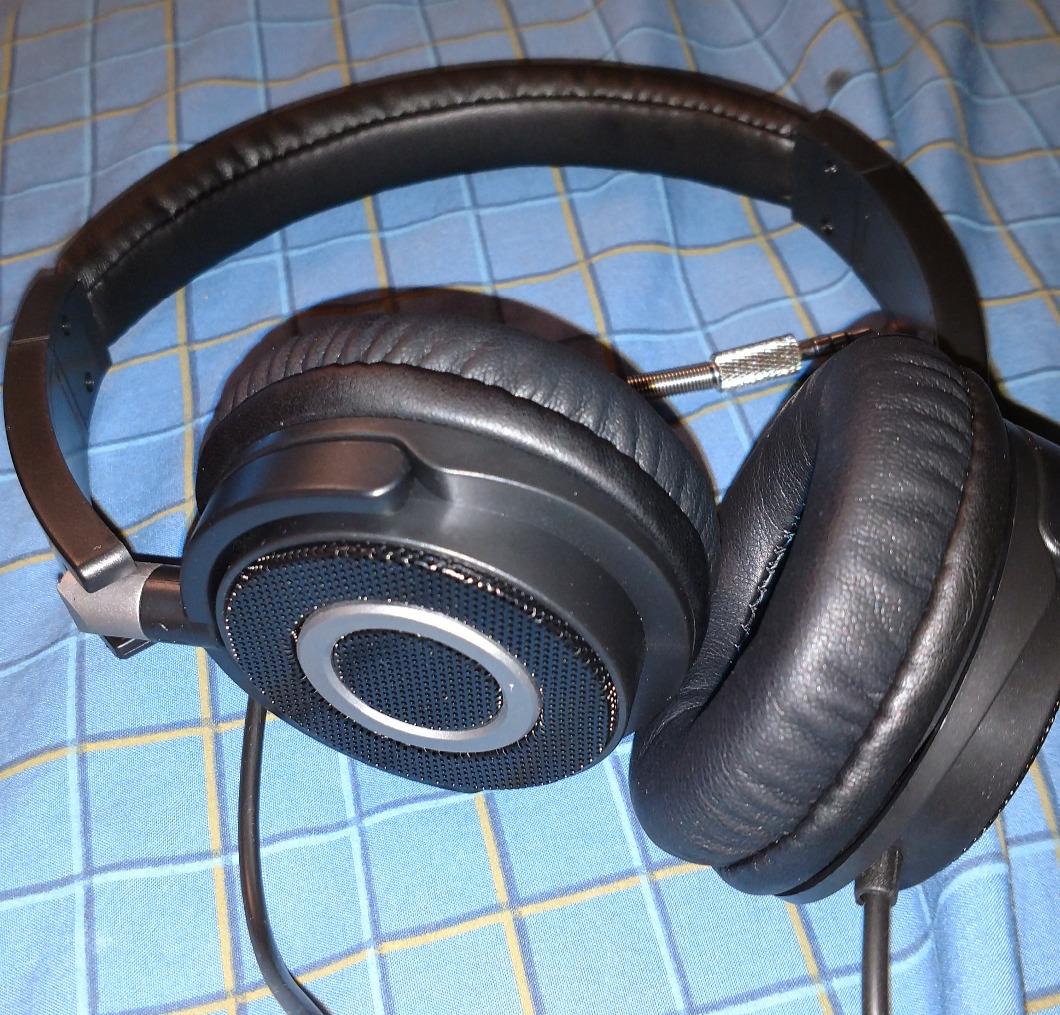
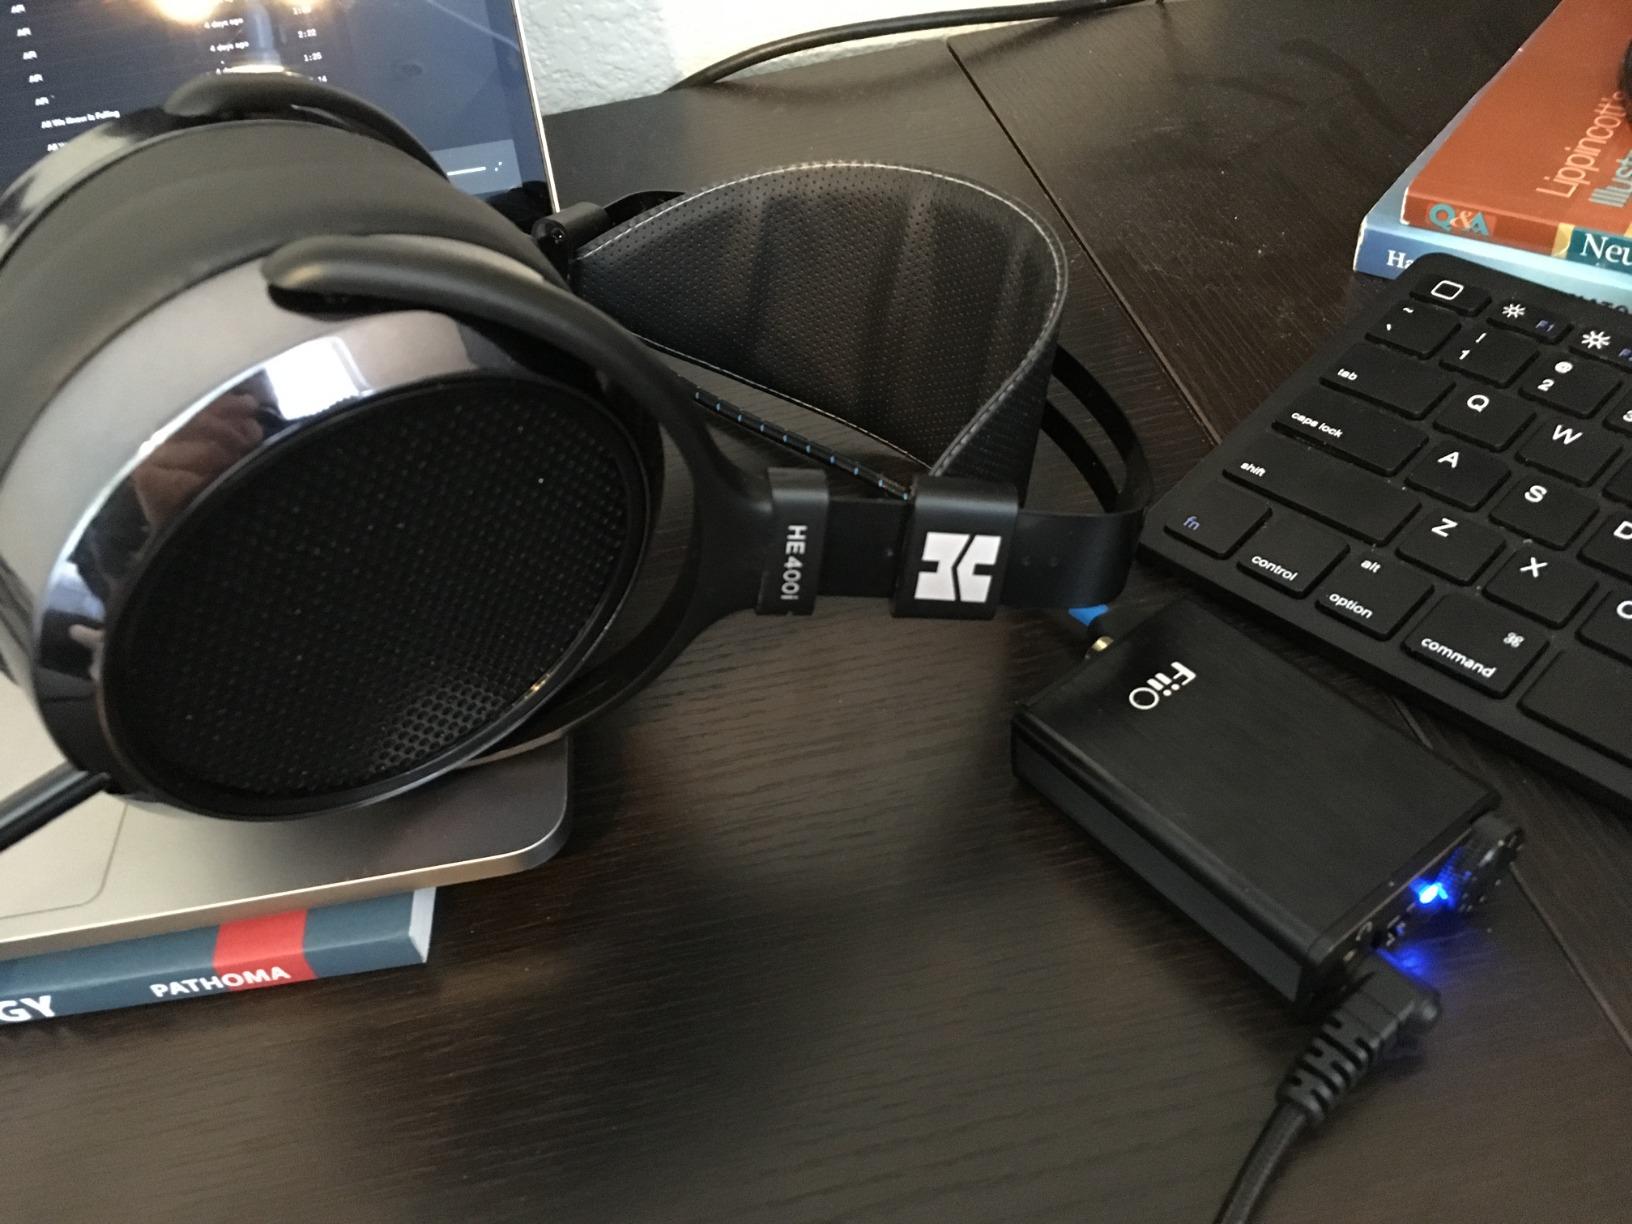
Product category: headphones
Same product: no